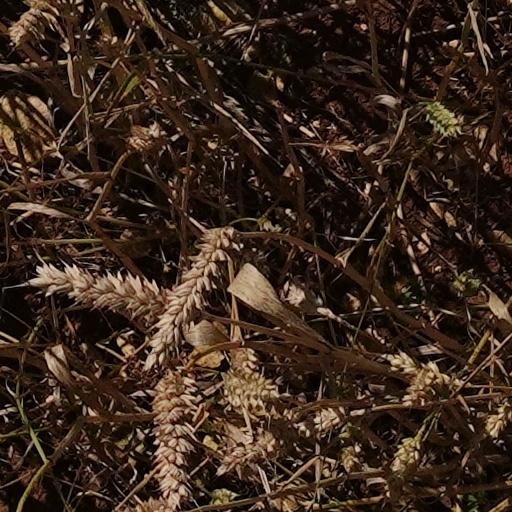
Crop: wheat